Medal "For the Defence of Leningrad"

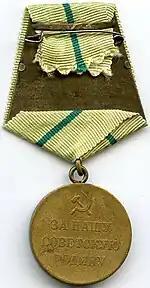
Reverse of the Medal "For the Defence of Leningrad"

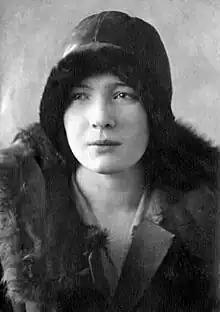
Wartime Leningrad radio broadcaster Olga Bergholz, a recipient of the Medal "For the Defence of Leningrad"

The Medal "For the Defence of Leningrad" was a World War II campaign medal of the Soviet Union established on December 22, 1942 by decree of the Presidium of the Supreme Soviet of the USSR to recognise the valour and hard work of the Soviet civilian and military defenders of Leningrad during the 872-day siege of the city by the German armed forces between September 8, 1941 and January 27, 1944. The medal's statute was later amended by Resolution of the Presidium of the Supreme Soviet on March 8, 1945. and again one last time on July 18, 1980 by decree of the Presidium of the Supreme Soviet of the USSR № 2523-X.